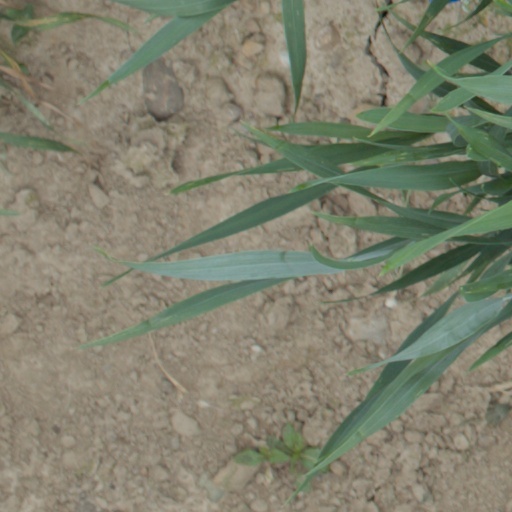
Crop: wheat